Danish cuisine

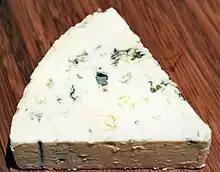
"Danablu" (Danish Blue cheese)

Sauces and condiments are an important part of the Danish meal: